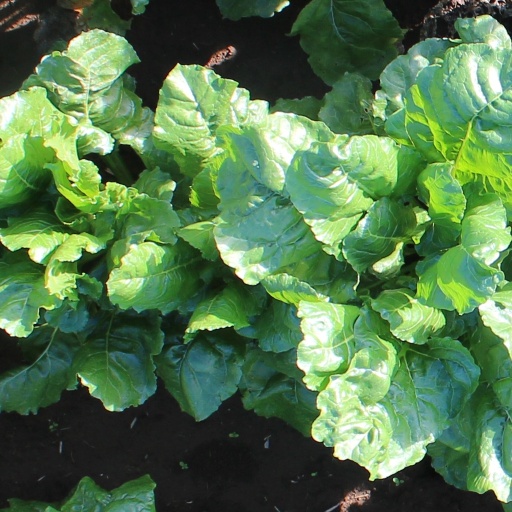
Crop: sugar beet